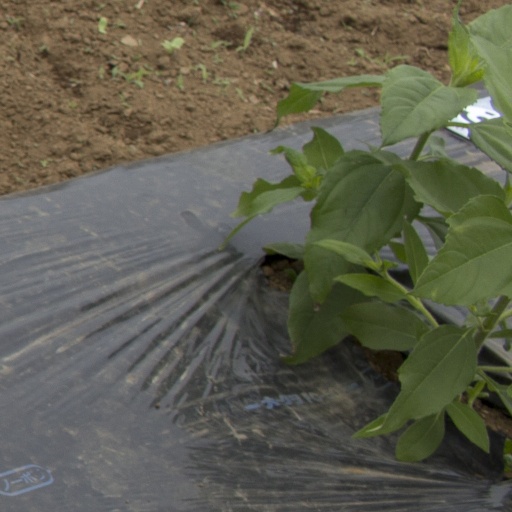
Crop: Jerusalem artichoke